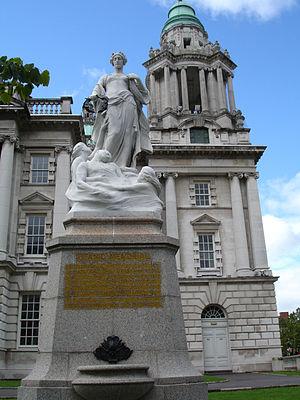
Le centenaire du naufrage du Titanic, célèbre paquebot britannique qui coula le 15 avril 1912 après avoir heurté un iceberg, a lieu au mois d'avril de l'année 2012, occasionnant de nombreux événements, relayés par plusieurs médias. Cette date marque le début de la protection de l'épave par la Convention de l'Unesco sur la protection du patrimoine culturel subaquatique qui s'applique aux vestiges immergés depuis au moins cent ans.